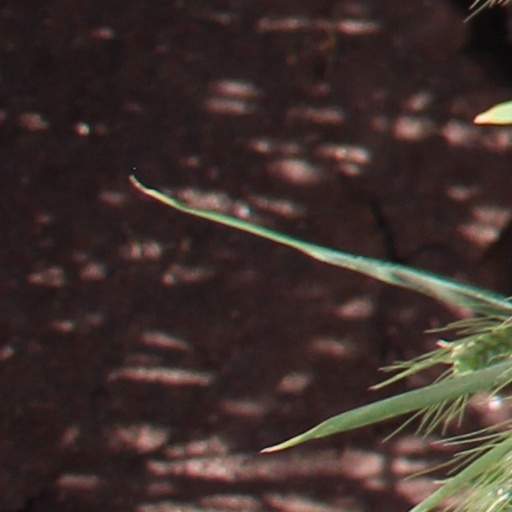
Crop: wheat